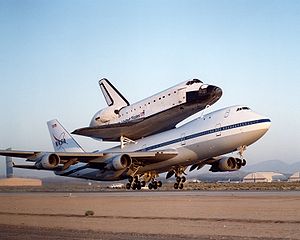
Boeing 747 / Historie
NASA 747-100 med rumfærge.
Boeing 747, populært kaldet jumbojet, er et fire-motoret passagerfly med to passagerdæk bygget af Boeing-fabrikkerne og indtil videre det næststørste passagerfly i brug i dag. Flyet kendes let på sin karakteristiske "pukkel", som indeholder det øverste dæk og cockpittet.